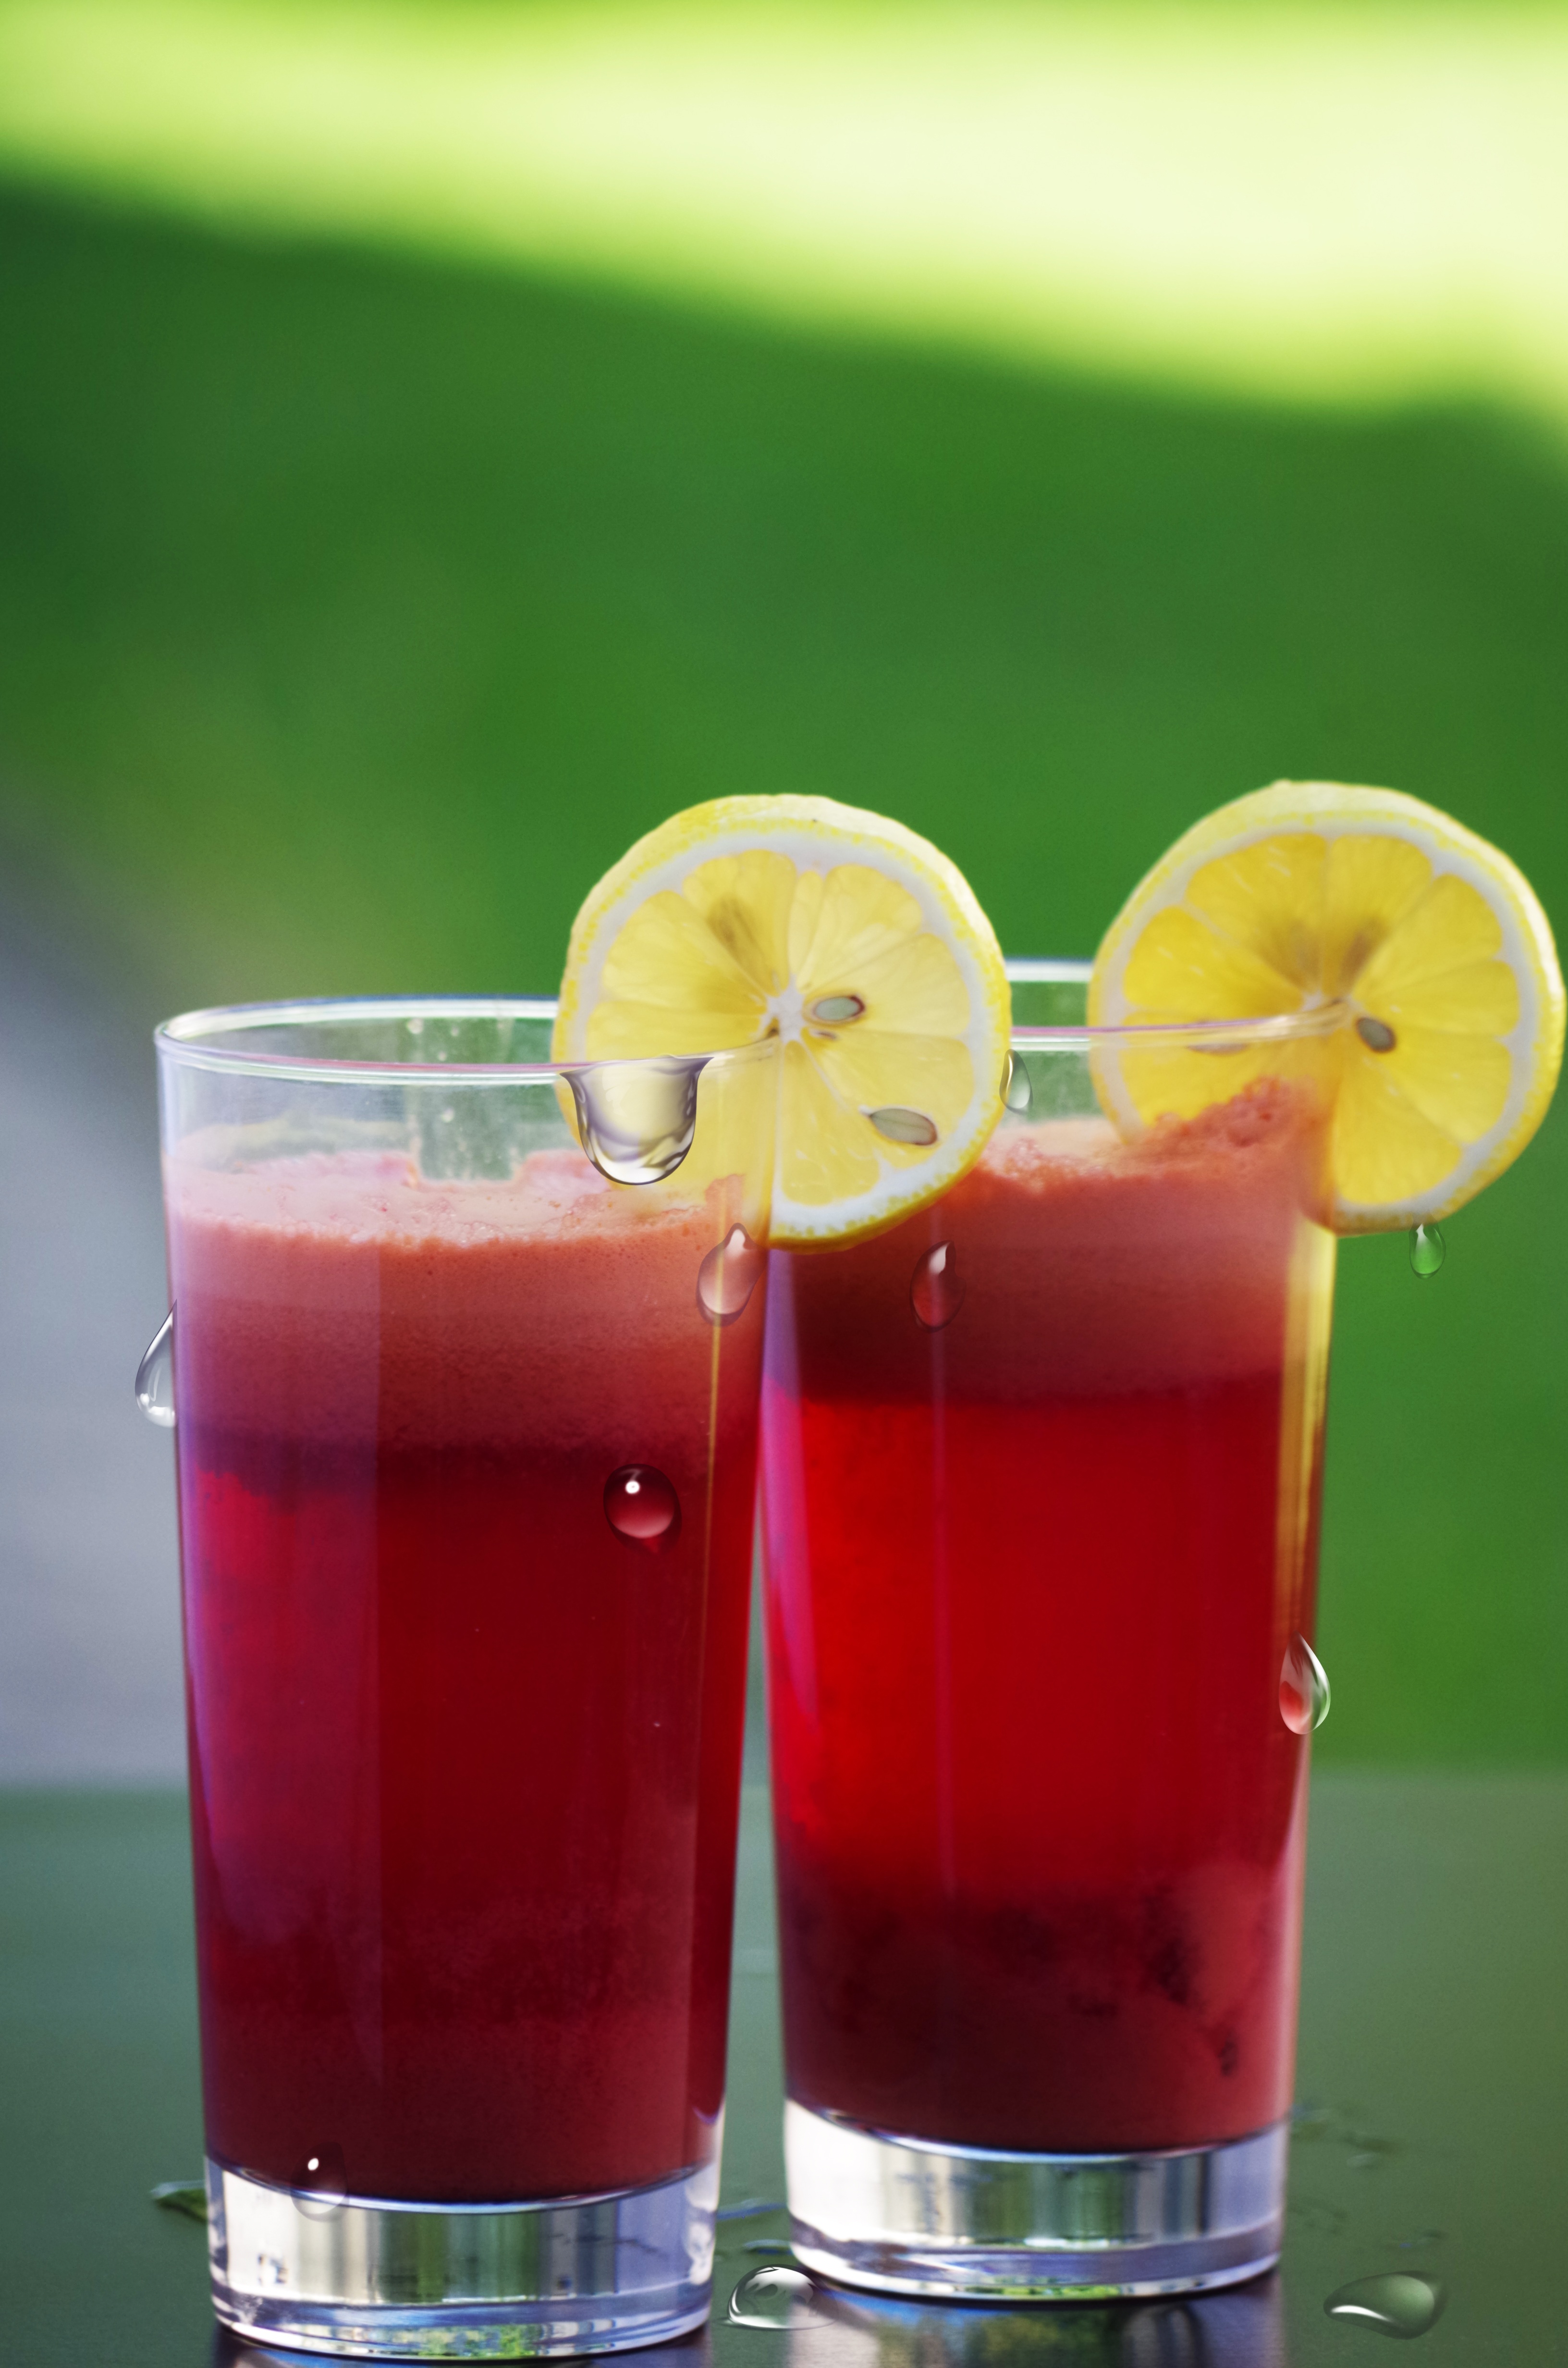
fruit, food, produce, lemonade, beverage, drink, health, lemon, cocktail, smoothie, juice, vegetables, flowering plant, alcoholic beverage, salad beetroot carrots, non alcoholic beverage, mai tai, limeade